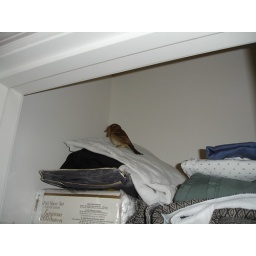
This is the bird that got into our house and decided it wanted to stay in the linen closet